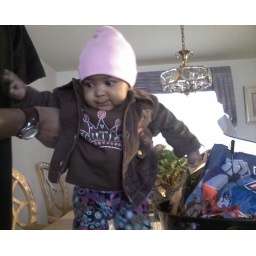
sophina in brown on table 2